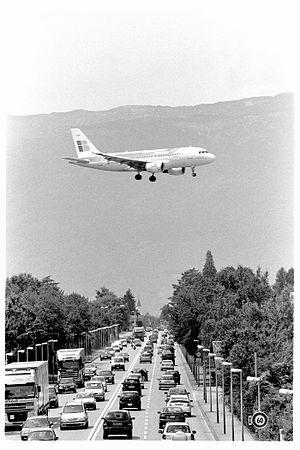
Route de Meyrin